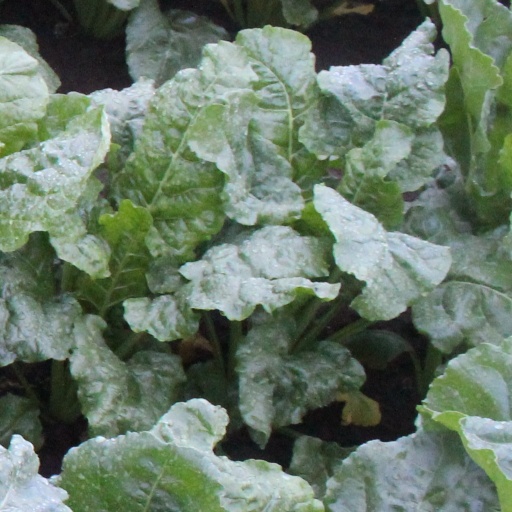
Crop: sugar beet